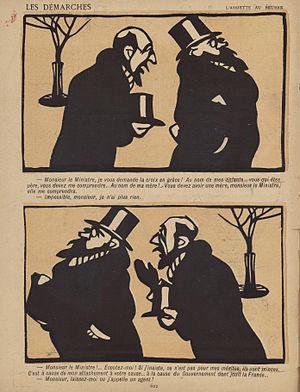
Le scandale des décorations de 1887, aussi appelé l'affaire des décorations par la presse de l'époque, est un scandale politico-financier français de trafic de décorations, qui éclabousse le président de la République, Jules Grévy, et le contraint à la démission le 2 décembre 1887. Il ne faut pas confondre cette affaire avec celle du trafic des décorations de 1926 impliquant un fonctionnaire, Marcel Ruotte.
Caran d'Ache, nom de plume d'Emmanuel Poiré, né le 6 novembre 1858 à Moscou et mort le 25 février 1909 à Paris, est un dessinateur humoristique et caricaturiste français d'origine russe.